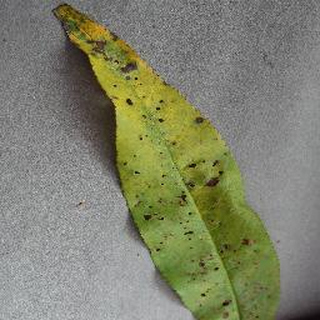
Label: peach_bacterial_spot